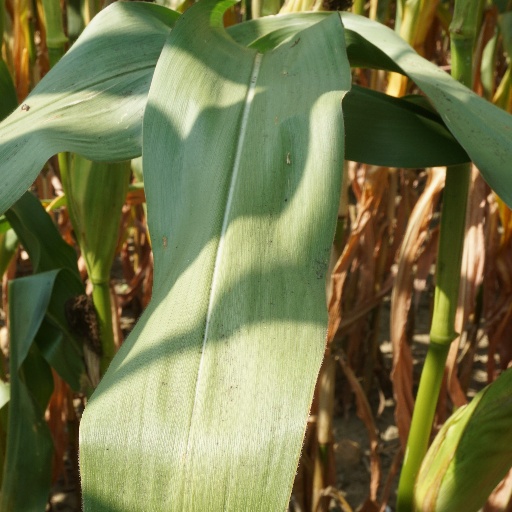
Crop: maize; corn